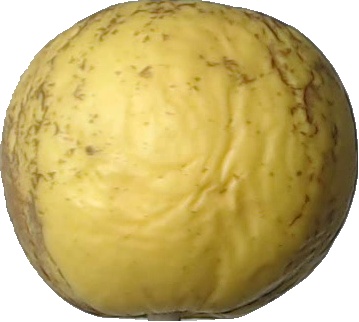
Label: apple_golden_1